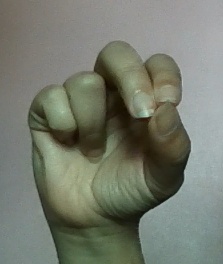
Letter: gaaf